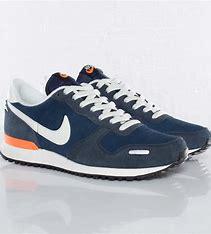
Brand: Nike
Model: Air Vortex